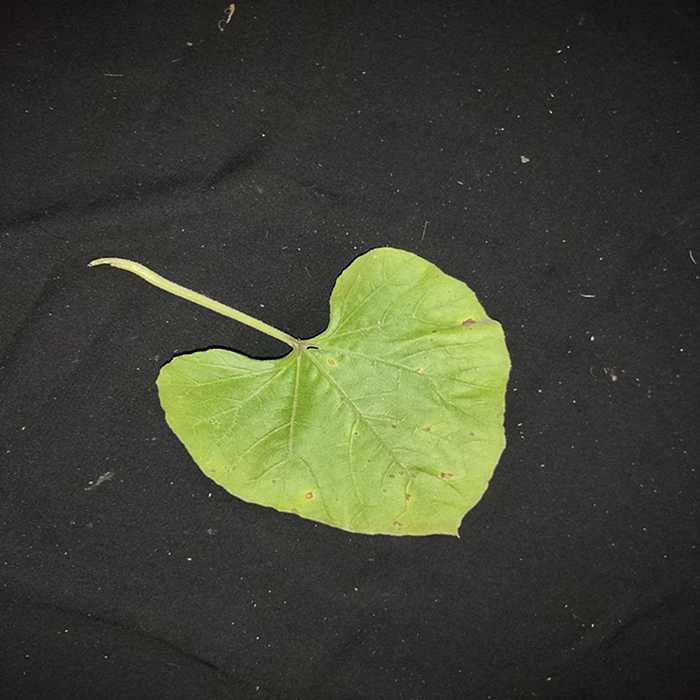
Plant: Bottle gourd
Label: Anthracnose